Petter Hansson

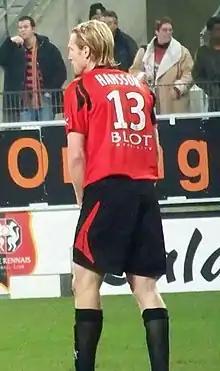
Hansson in 2008

Carl Johan Petter Hansson (born 14 December 1976) is a Swedish former professional footballer who played as a defender. He most notably represented Halmstads BK, SC Heerenveen, Rennes, and Monaco during a career that spanned between 1994 and 2012. A full international between 2001 and 2009, he won 43 caps for the Sweden national team and represented his country at the 2004 and 2008 UEFA European Championships as well as the 2006 FIFA World Cup.